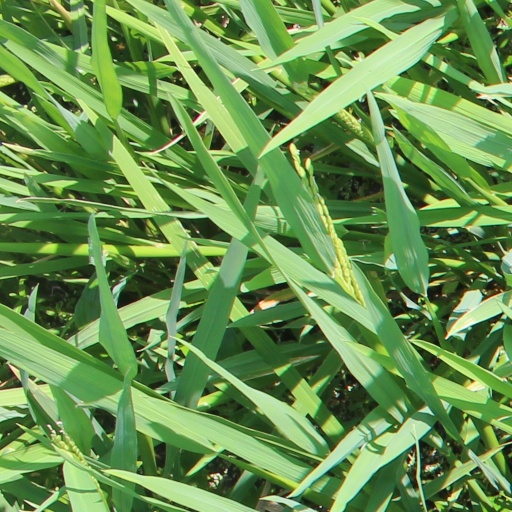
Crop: rice